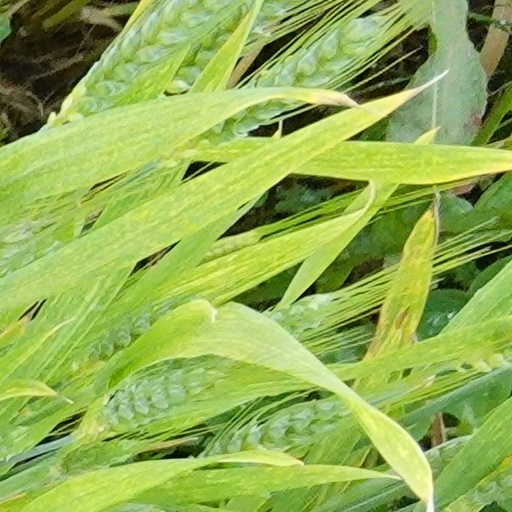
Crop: wheat